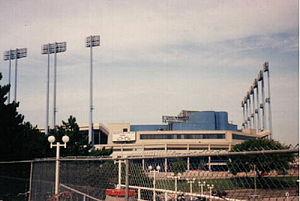
Le Stade de l'Exposition nationale est un stade inaguré en 1949 à Toronto, Ontario, Canada.